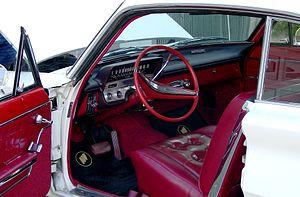
Buick Skylark 63 (je ne suis pas certain que ce soit un modèle 1963)
Buick est une marque automobile américaine détenue par le groupe General Motors qui est commercialisée aux États-Unis, au Canada, au Mexique et en Chine.